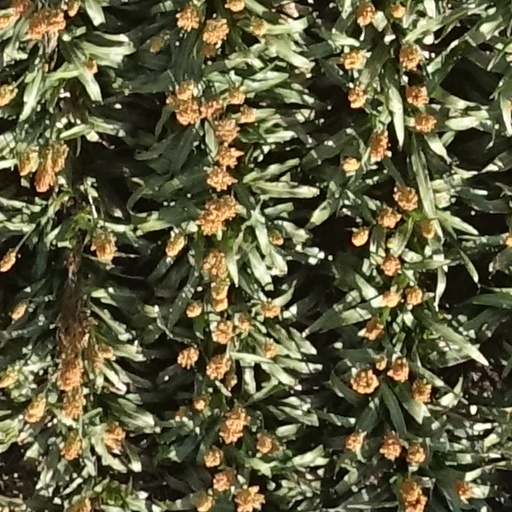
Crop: sorghum